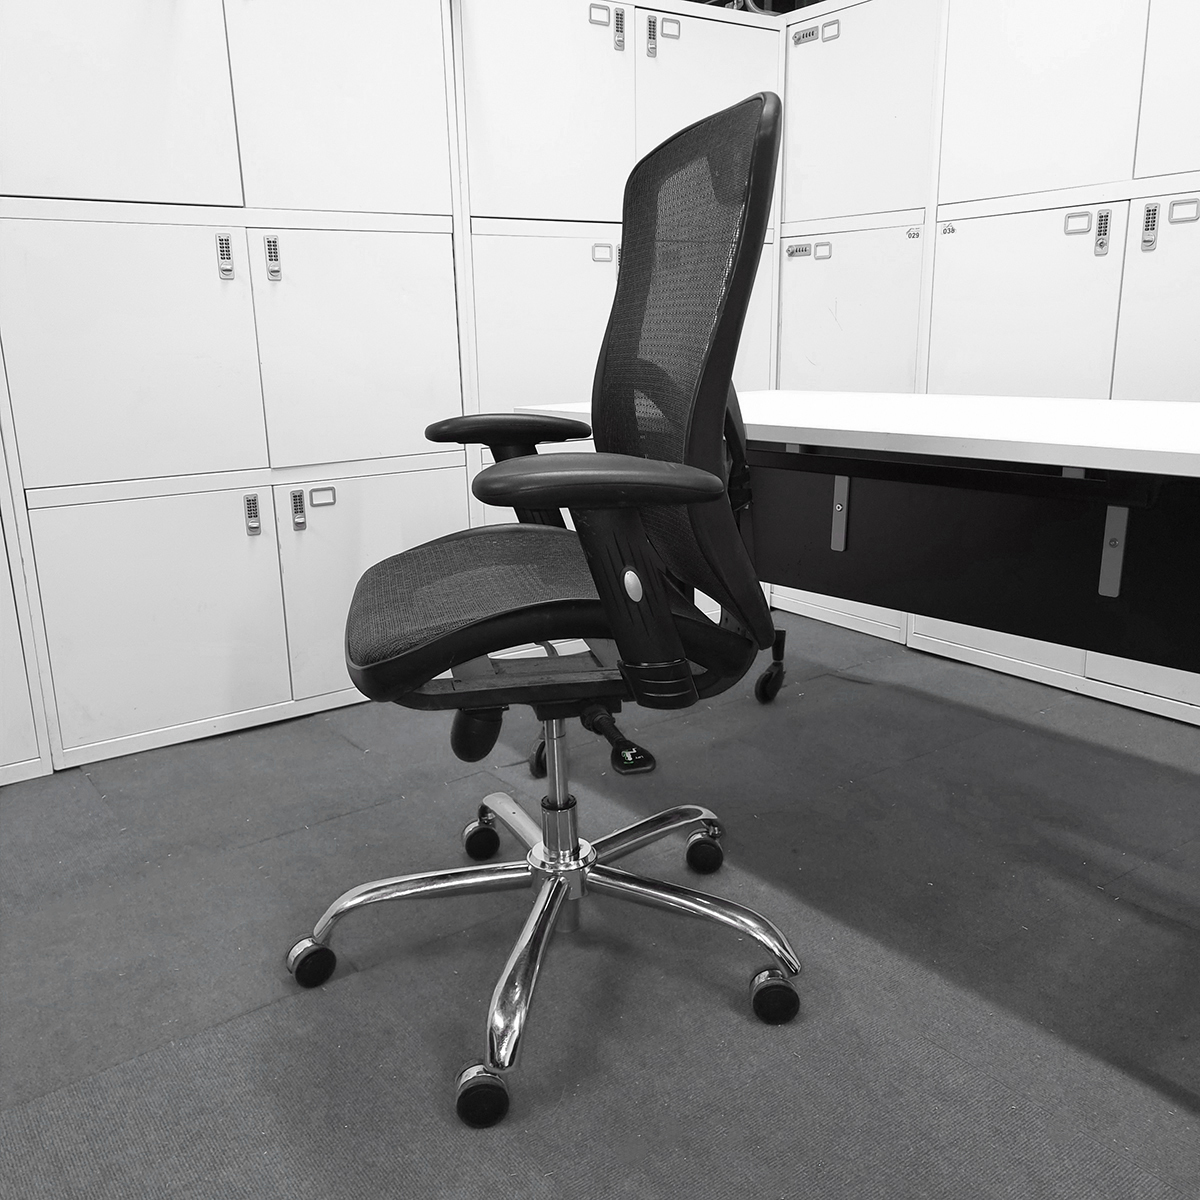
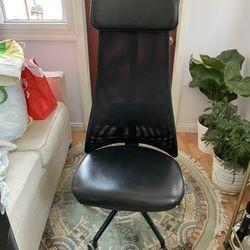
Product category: items_chair
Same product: no